LGBTQ culture in Liverpool

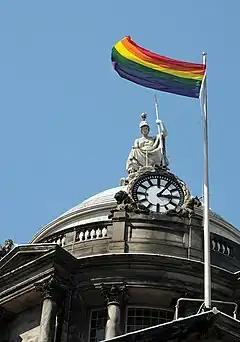
Rainbow flag over Liverpool Town Hall on International Day Against Homophobia & Transphobia 2009.

Interviewees from Our Story Liverpool recall memories of the vibrant 1980's gay scene which included Jody's, The Curzon, Lisbon, Paco's, Reflections, Scarlett's and Sadie's. Most of the venues were based on or around Stanley Street, tracing the embryonic stages of the present day gay quarter. Scarlett's and Reflections both served as a meeting place for members of Friend Merseyside, a Liverpool-based LGBT support group which operated a weekly coffee bar, befriending, counselling and switchboard service in the city centre. In spite of the modest freedoms afforded by the bars, interviews reveal how homosexuality was still seen as taboo in mainstream society and how copies of the Gay Times were still being stocked in brown paper bags at the News From Nowhere bookstore, even by the late 1980s.